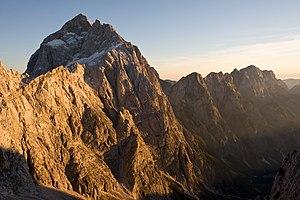
Face nord du mont Javolec (2645m) vue depuis la commune italienne de Tarvisio. Alpes juliennes, Slovenie.
Le Jalovec est une montagne des Alpes juliennes localisée au nord-ouest de la Slovénie au sud-ouest de la localité de Kranjska Gora. Son sommet culmine à 2 645 mètres d'altitude ce qui en fait une des plus grandes montagnes du pays. Le versant Nord de la montagne fait partie du bassin de la rivière Save tandis que son versant Sud appartient au bassin du fleuve Isonzo.